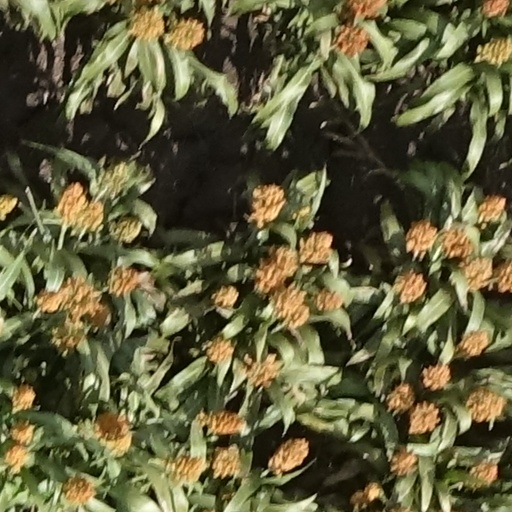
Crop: sorghum